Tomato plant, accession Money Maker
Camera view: tilt-top (135 deg); turntable rotation: 210 degrees
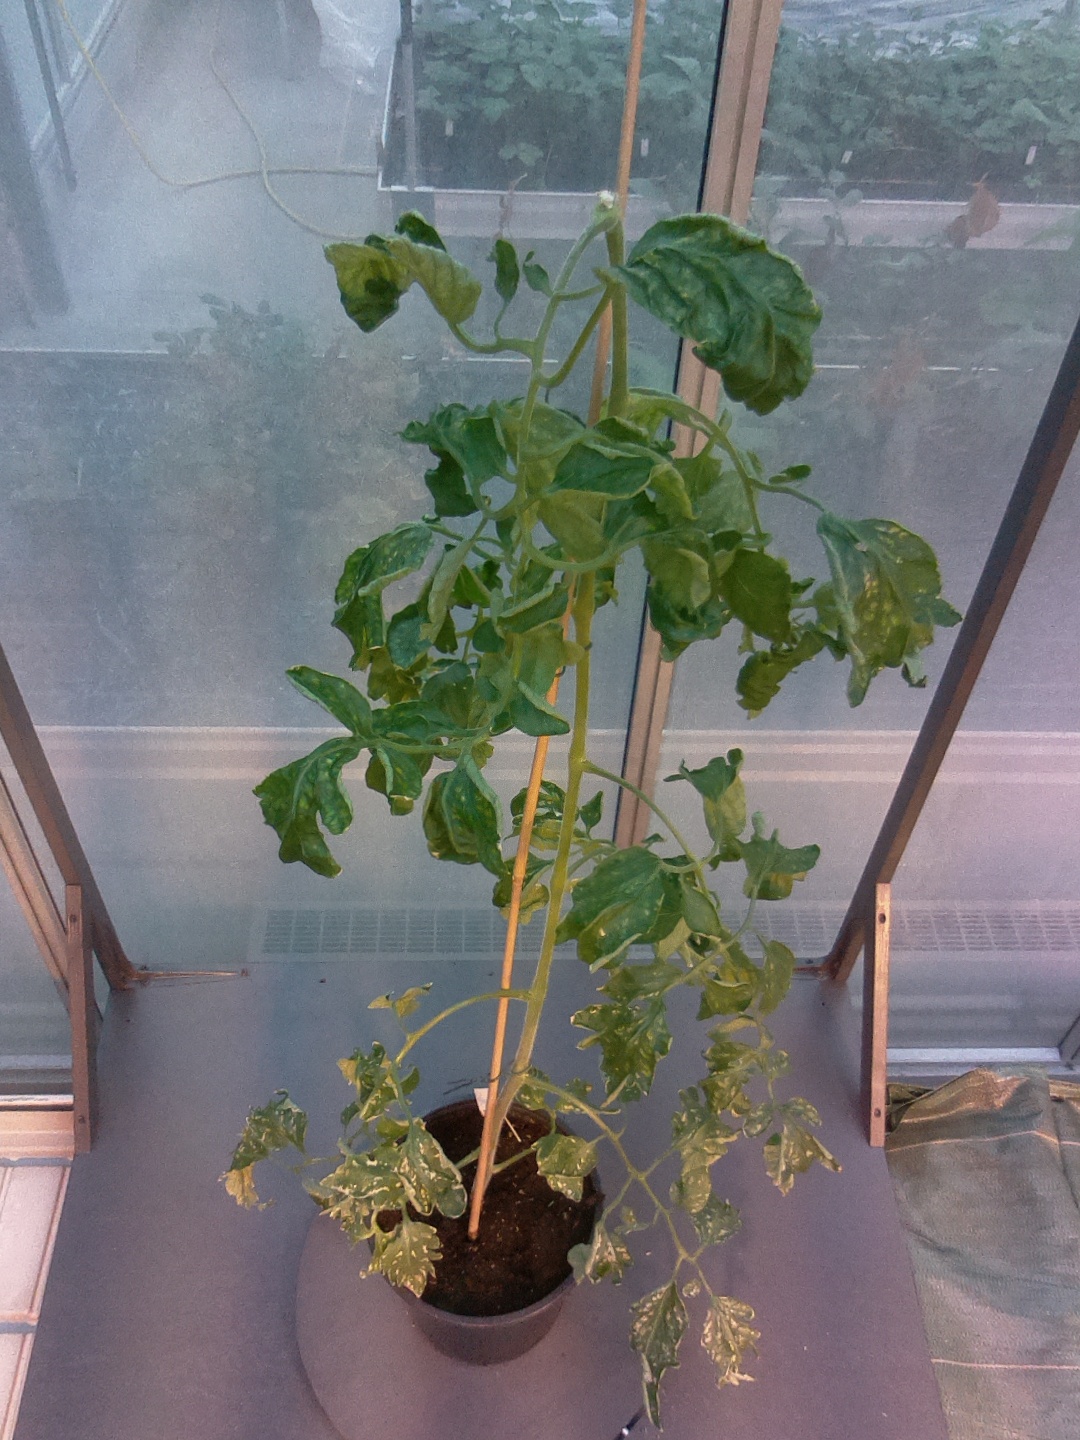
BBCH growth stage 52: 2 inflorescences visible